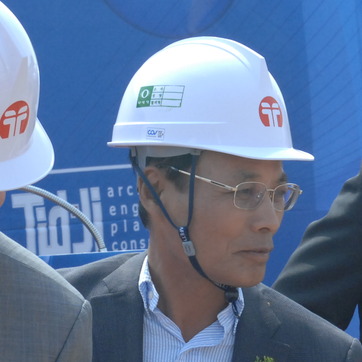
Material: hair